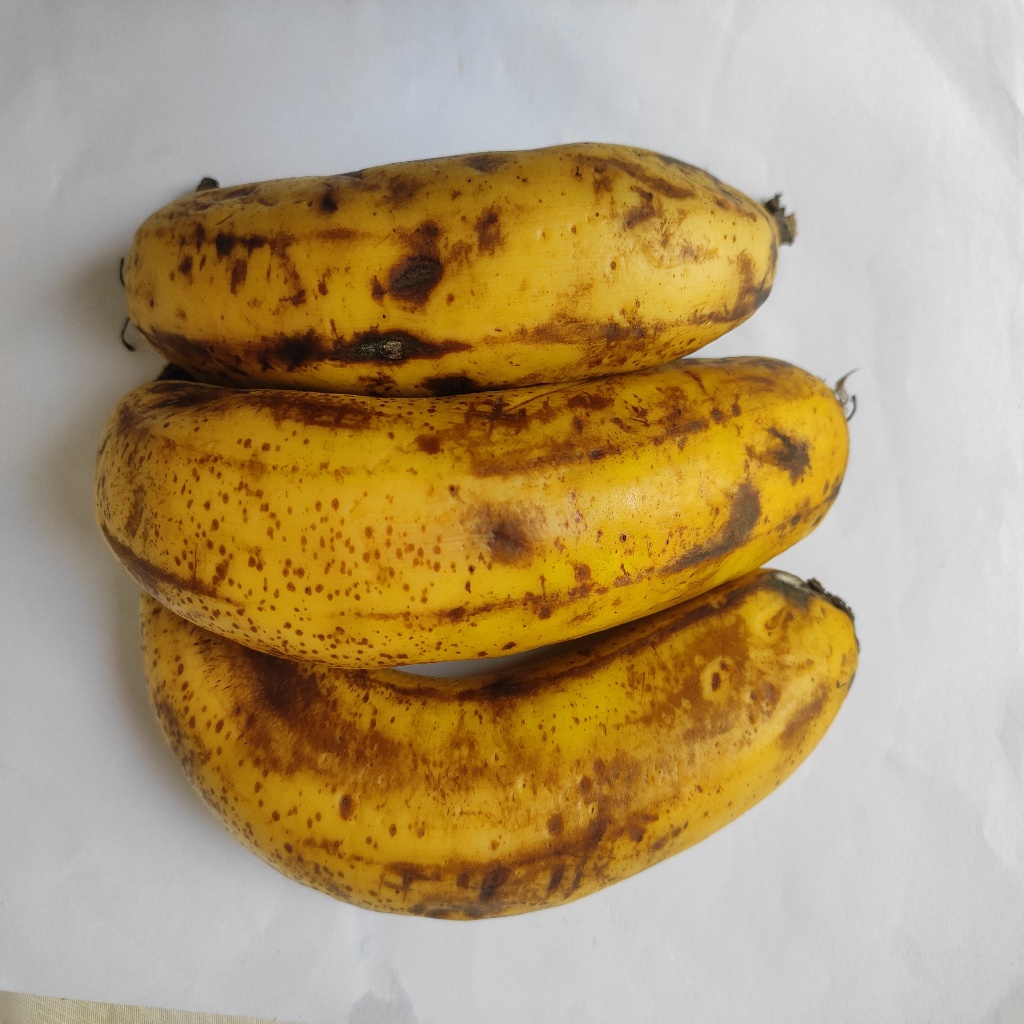
Crop: banana
Quality class: Class_B